Ama Joof Gnilane Faye Joof

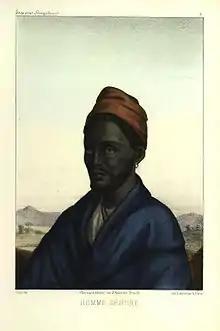

Maad a Sinig Ama Joof Gnilane Faye Joof (many variations of his name: Ama Joof, Amat Diouf, Amajuf Ñilan Fay Juf, Amadiouf Diouf, Ama Diouf Faye, Ama Diouf Gnilane Faye Diouf, Ramat Dhiouf, etc.) was a king of Sine now part of present-day Senegal. He reigned from c. 1825 to 1853. He was fluent in several languages. He came from The Royal House of Semou Njekeh Joof (the third and last royal house founded by the Joof family of Sine and Saloum in the 18th century). Maad a Sinig (variations: "Mad Sinig" etc.) means king of Sine in the Serer-Sine language. The term "Bur Sine" (variations: "Buur Sine" or "Bour Sine") is also used interchangeably with the proper title "Maad a Sinig" or "Mad a Sinig". They both mean king Sine. Bour Sine is usually used by the Wolof people when referring to the Serer kings of Sine. The Serer people generally used the term "Maad a Sinig" or "Mad a Sinig" when referring to their kings.